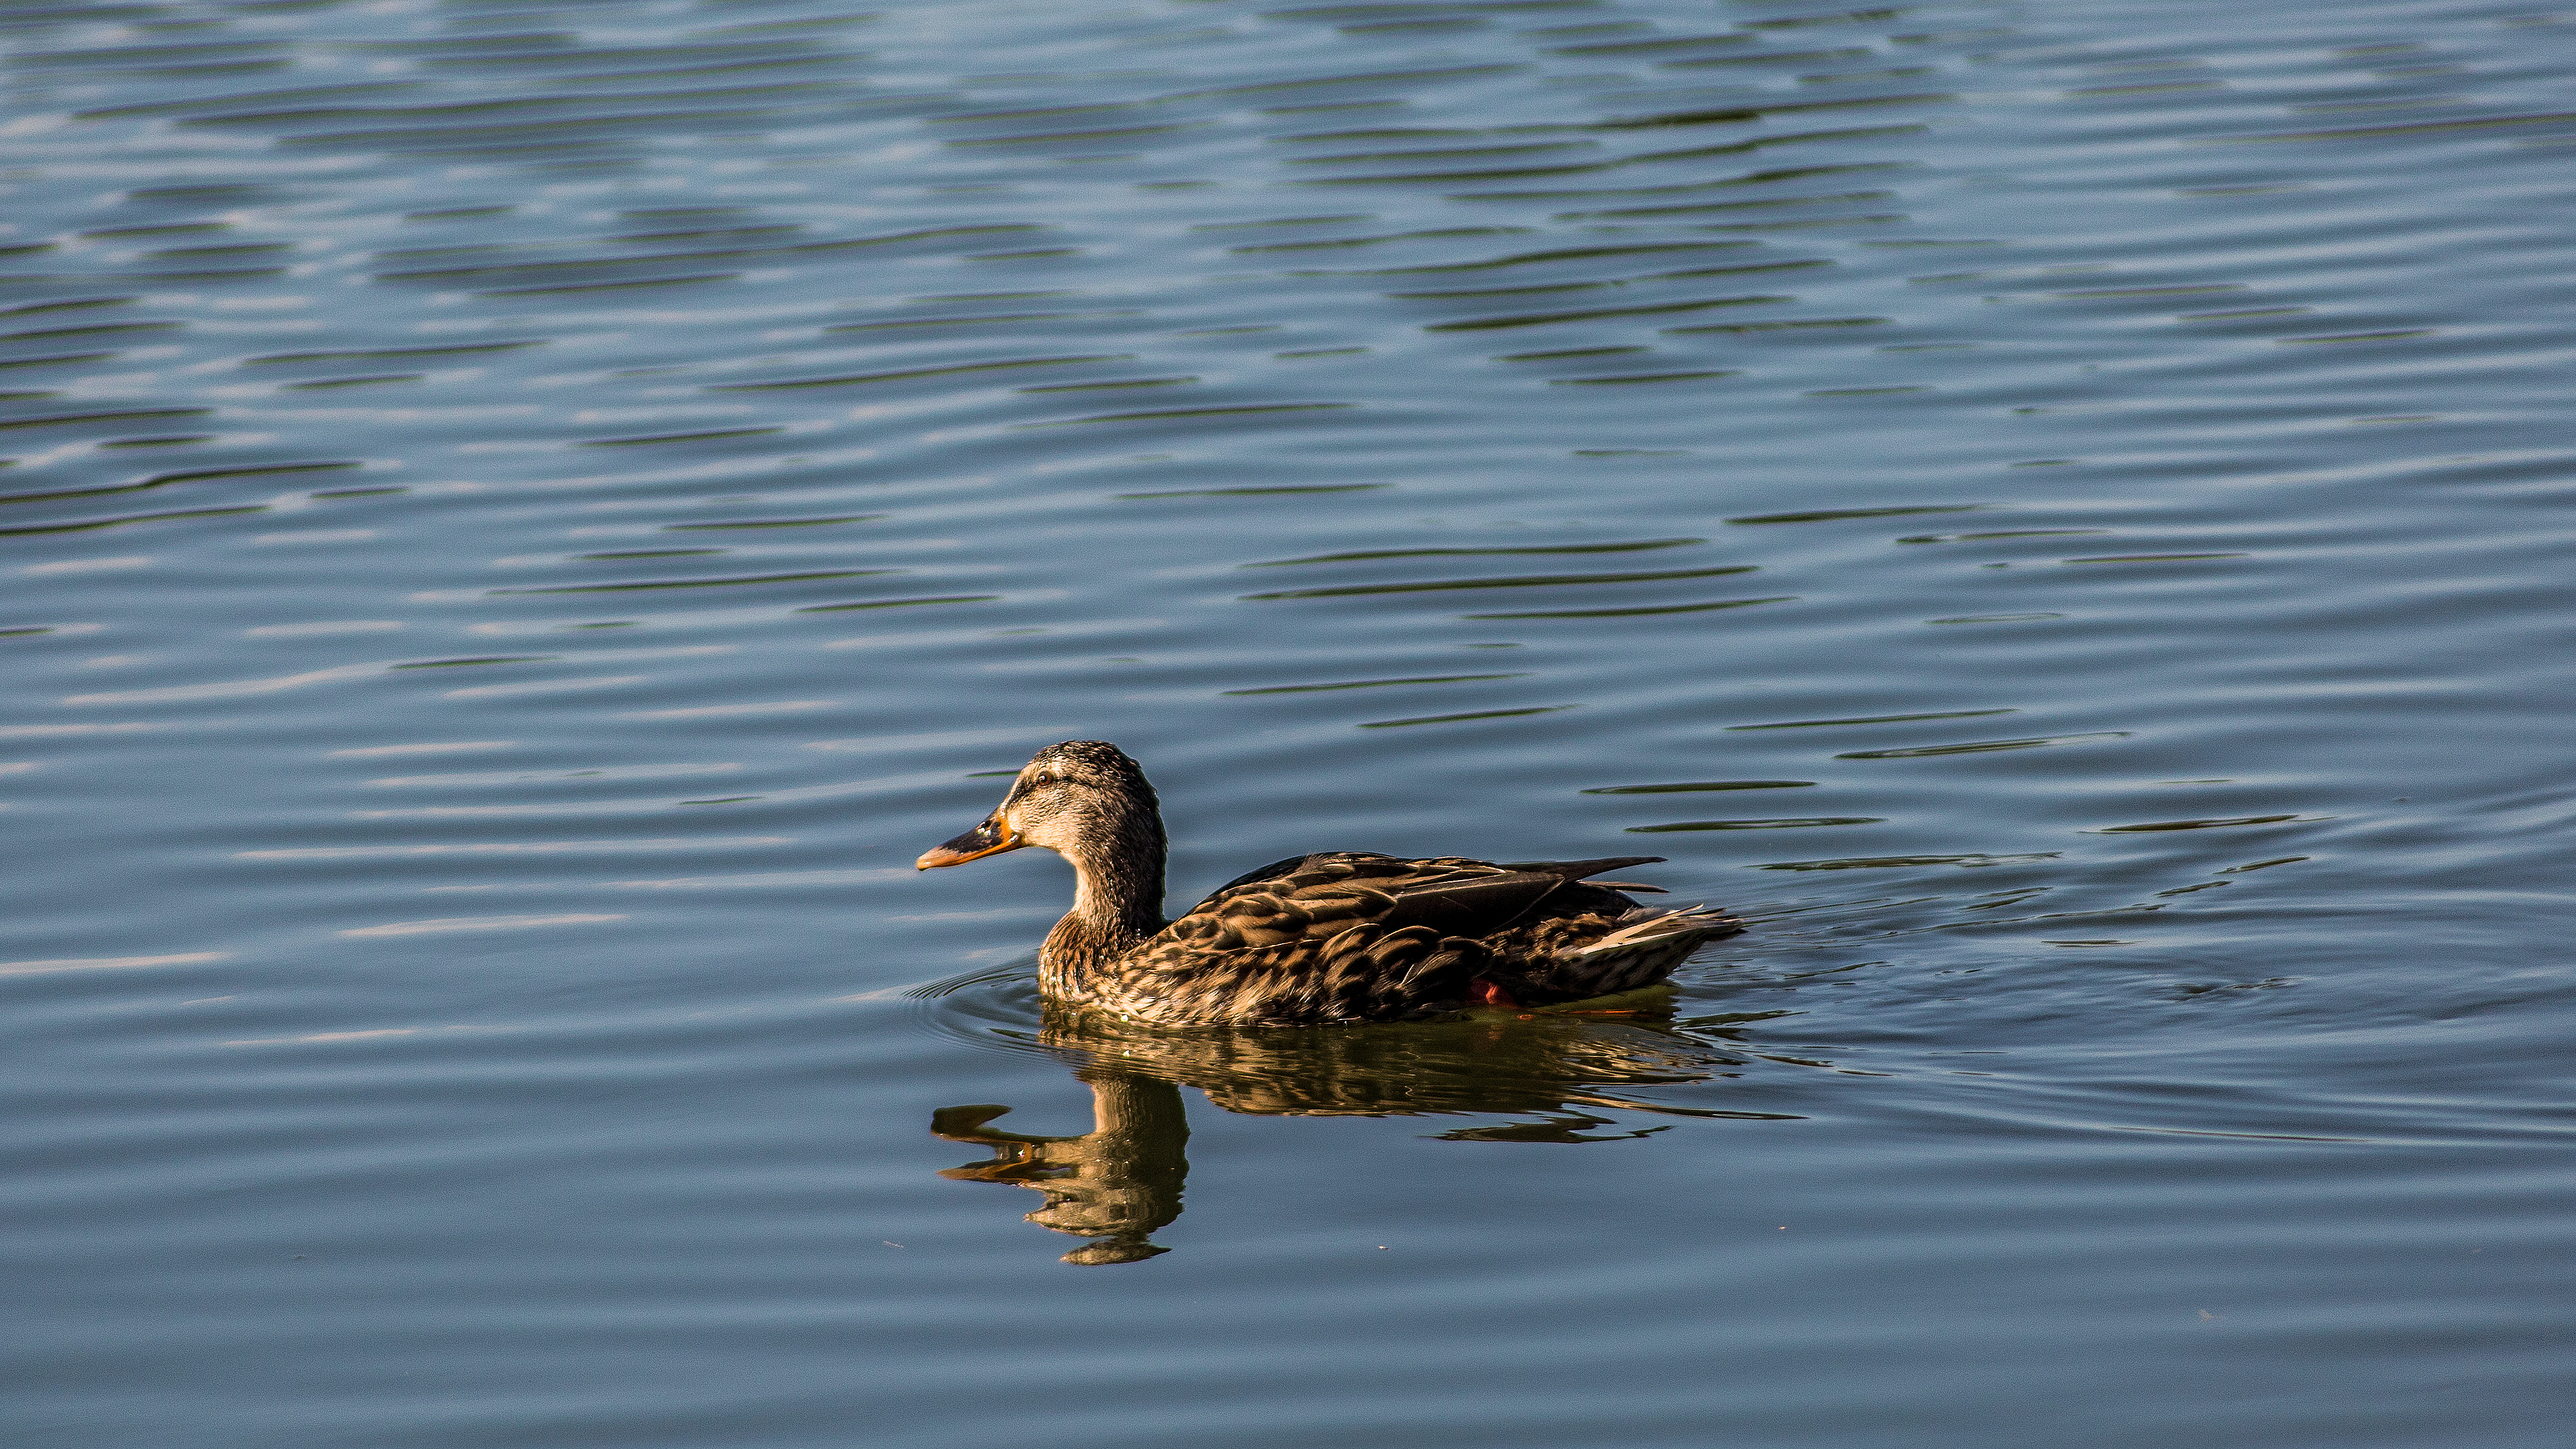
water, bird, wing, wildlife, reflection, beak, fauna, duck, vertebrate, waterfowl, water bird, mallard, canard, ducks geese and swans, seaduck